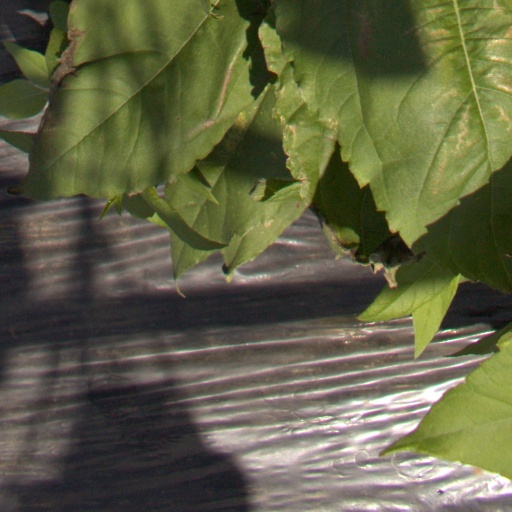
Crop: Jerusalem artichoke